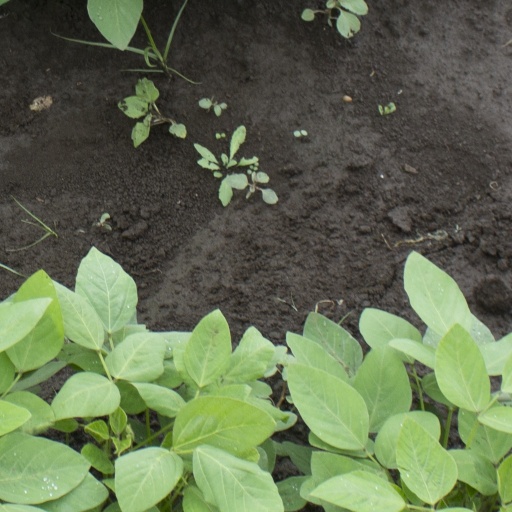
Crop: soybean